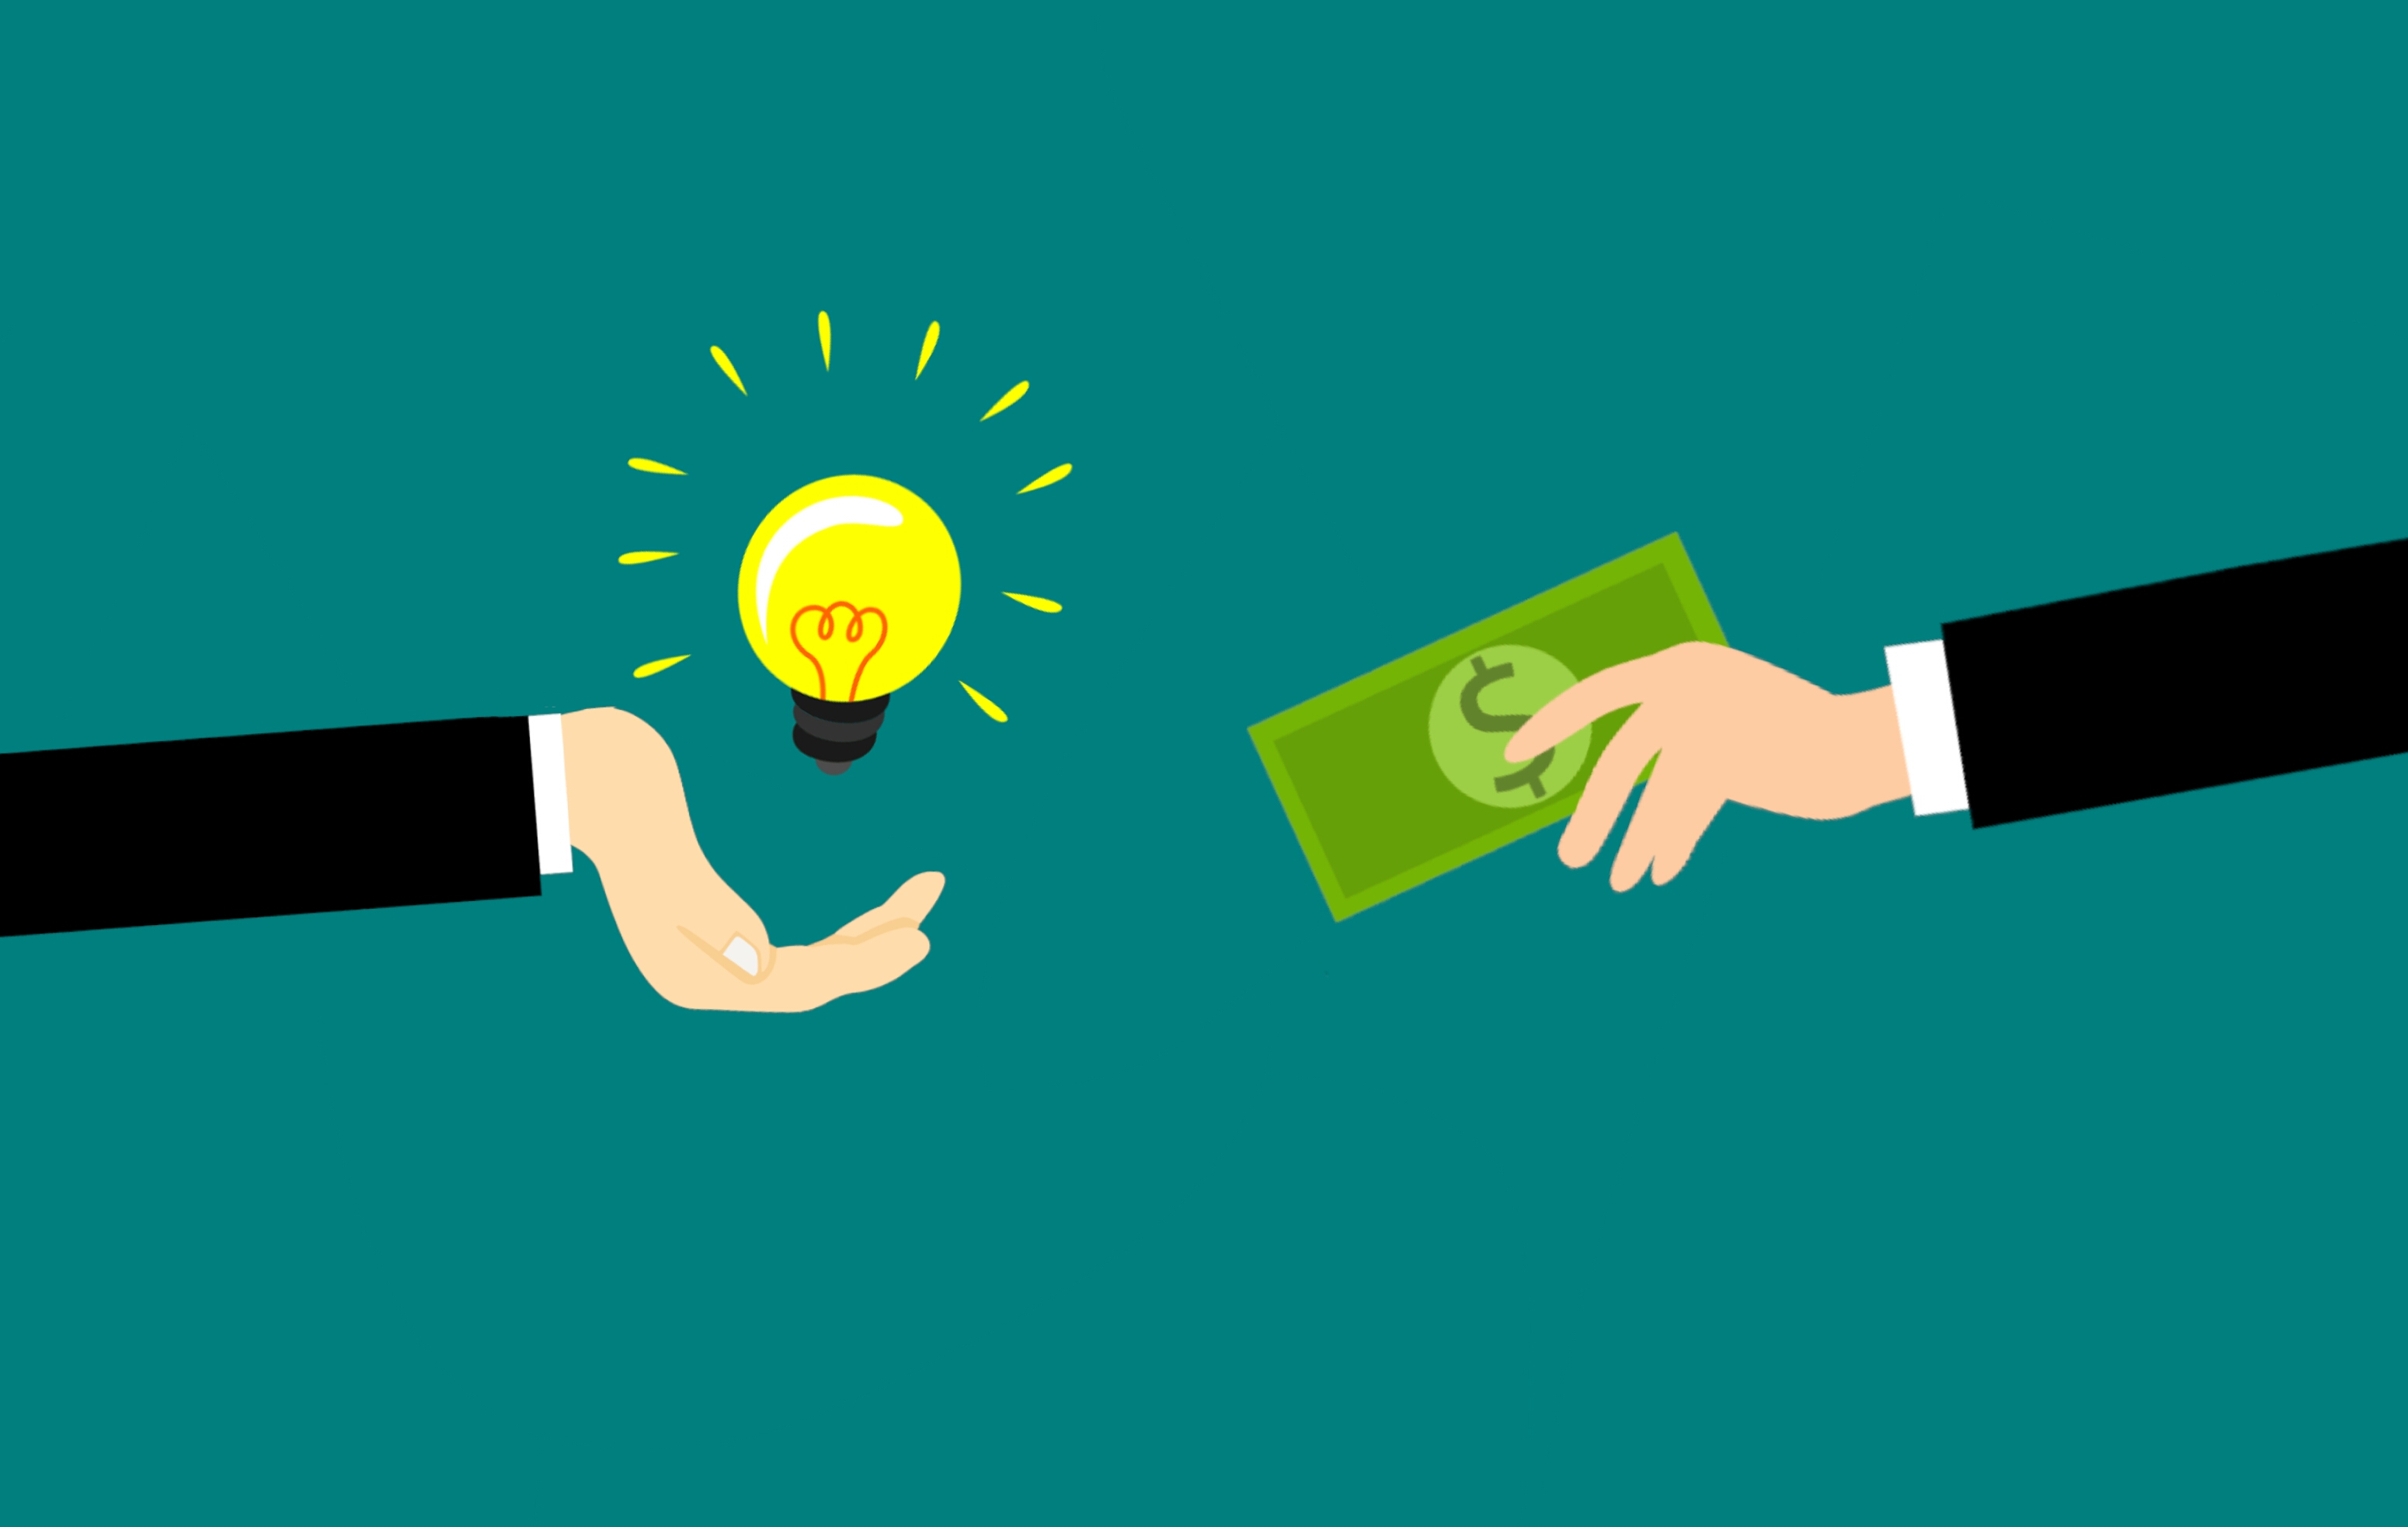
idea, money, freelancer, bulb, bright, pay, hand, investment, design, solution, electric, finance, business, sign, concept, cash, banking, economy, creative, earn, new, cartoon, green, illustration, gesture, finger, graphic design, handshake